Forward assist

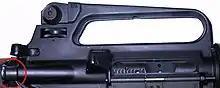
The forward assist of an M16A2 rifle, highlighted by a red circle. Note the multiple serrations on the side of the bolt carrier that interface with the device seen through the ejection port

The forward assist is a button found on firearms with non-reciprocating (i.e. not attached to the bolt/bolt carrier) cocking handles, commonly on AR-15 rifle derivatives, such as the M16 rifle, and is usually located on the receiver near the bolt closure. It is a ratchet-like device that interfaces with the multiple serrations found on the side of the bolt carrier. The original AR15 and M16 designs lacked the "bolt forward assist" feature found on the later M16A1. When hit, it pushes the bolt carrier forward, ensuring that the bolt is locked. In order to ensure that the extractor is clipped around the rim of the casing, the forward assist is usually struck rather than pushed. It is commonly incorporated into standard loading procedure to prepare a firearm for firing, or to close the bolt when the firearm is excessively dirty.